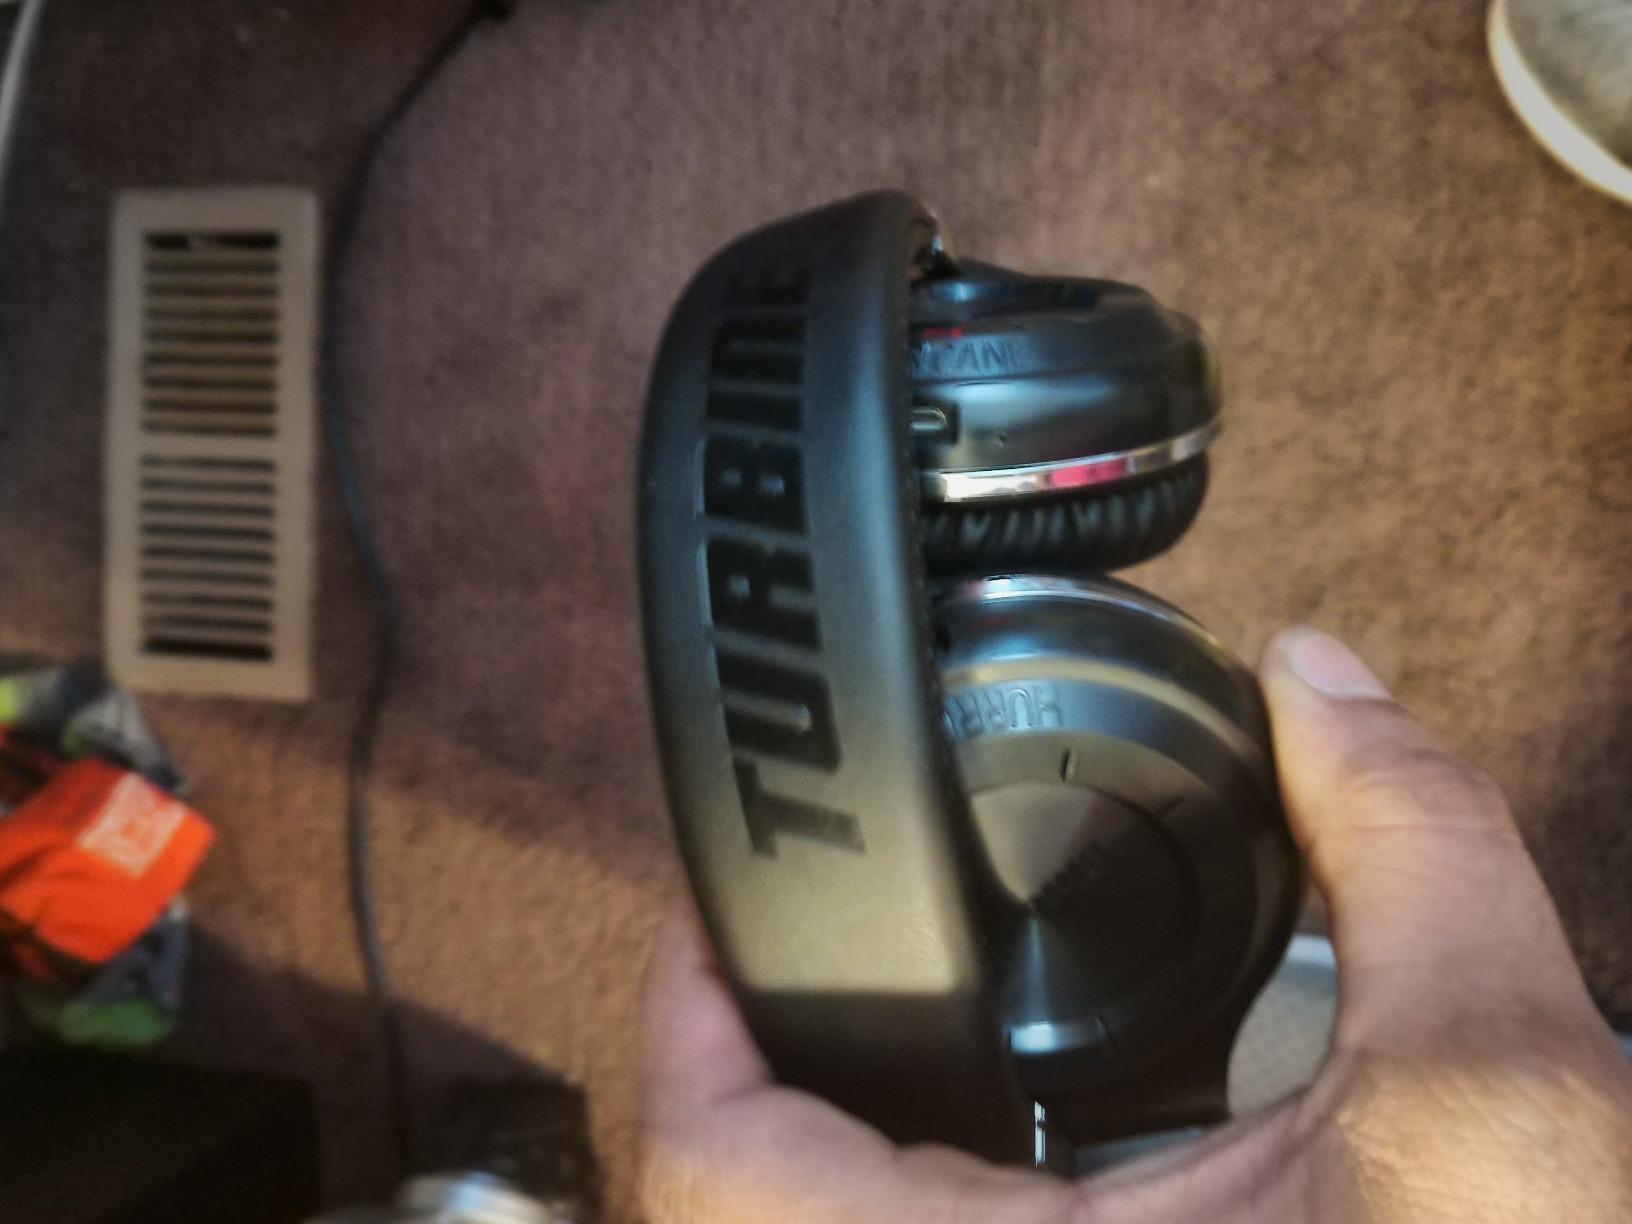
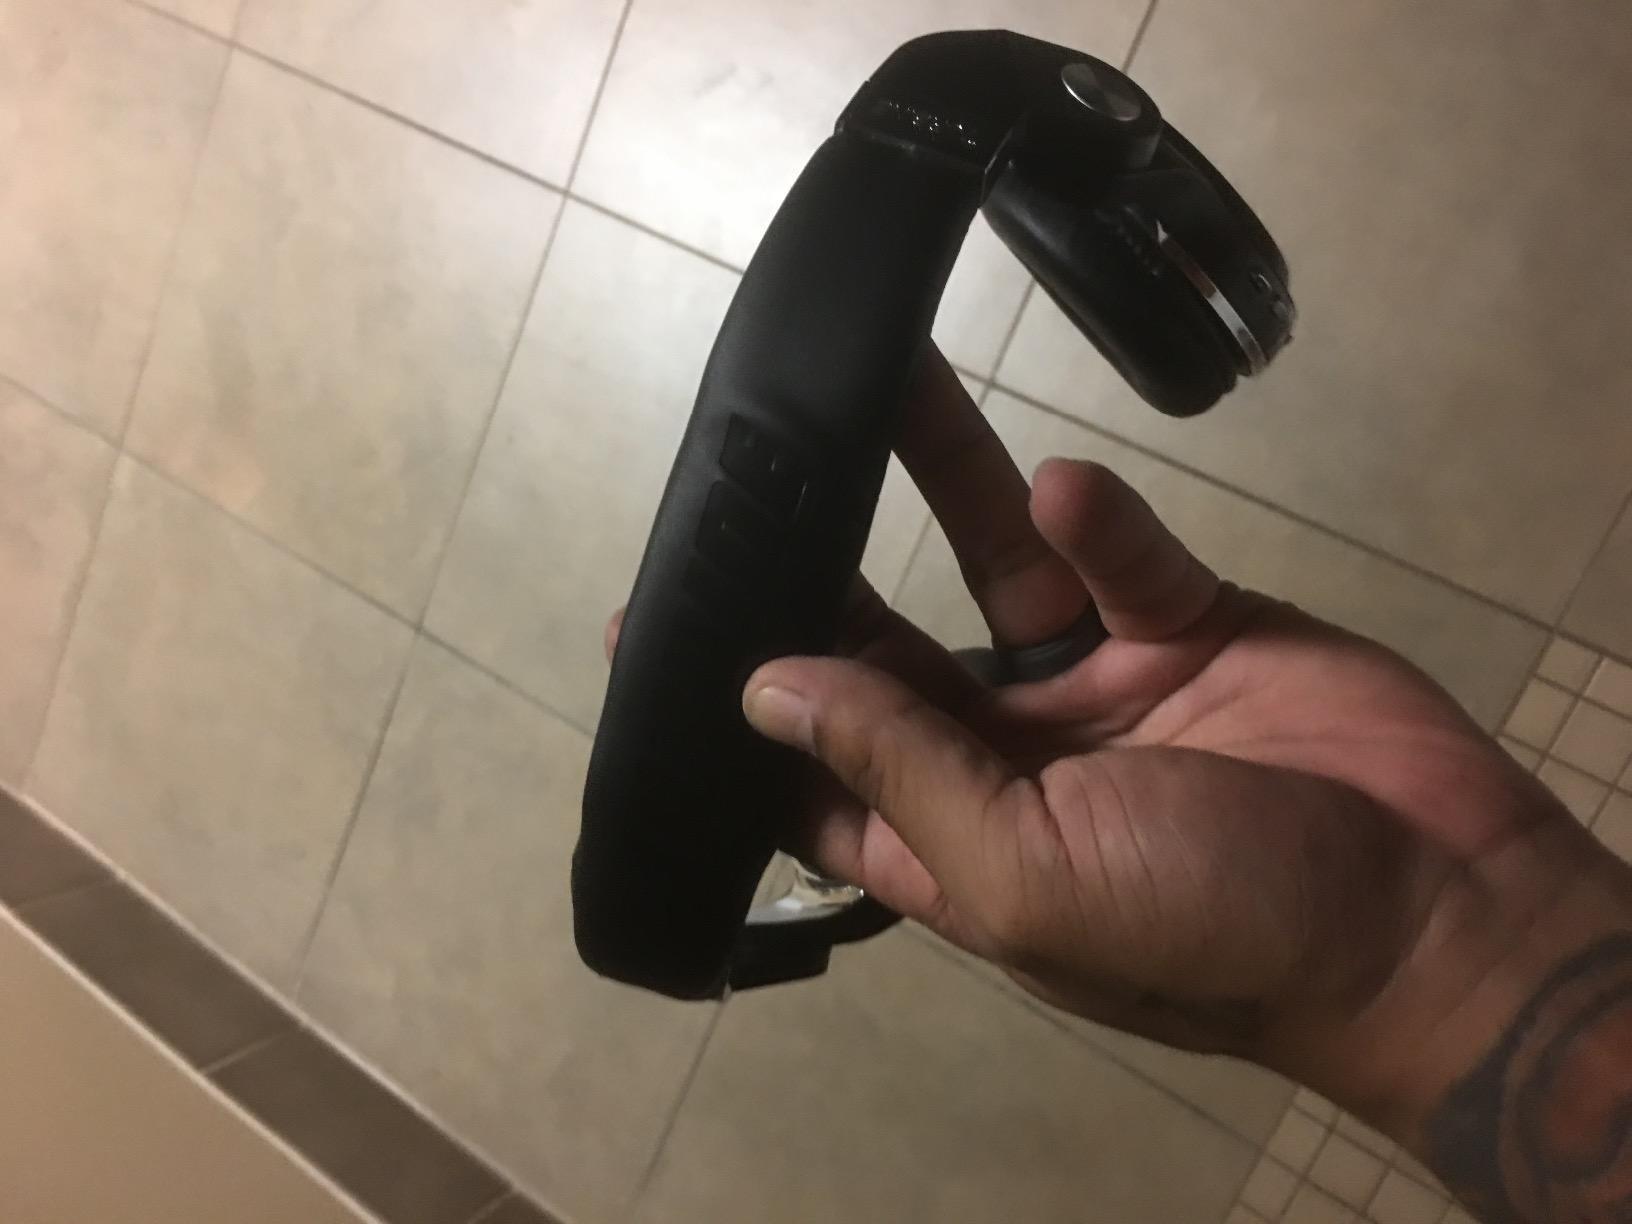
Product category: headphones
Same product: yes